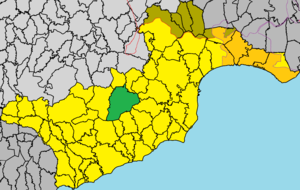
Pyrgá est un village du district de Larnaca de Chypre, situé à 4 km à l'est de Kornos.